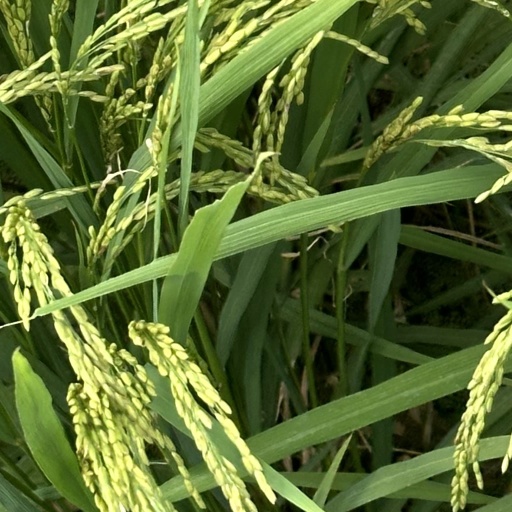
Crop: rice